2023 NRL Grand Final

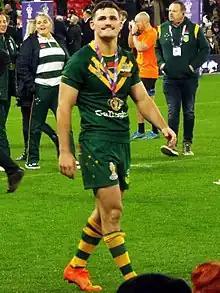

Both teams played aggressively in the opening exchanges, dominated by brutal hit-ups and tackles from the forwards. Penrith had the better share of the early possession and field position, courtesy of several handling errors by Brisbane players. However, due to strong Brisbane scramble defence on their own line, Penrith were unable to score any points until the 17th minute when an attempted short kick-off by Adam Reynolds was knocked back by Herbie Farnworth, and with no Broncos player in position to gather the loose ball, it bounced back towards the try line and was picked up by Mitch Kenny to score the opening try of the match unmarked. Brisbane managed to find some field position and momentum, managing to score through Thomas Flegler in the dying seconds of the first half and leaving the score 8–6 at half-time.